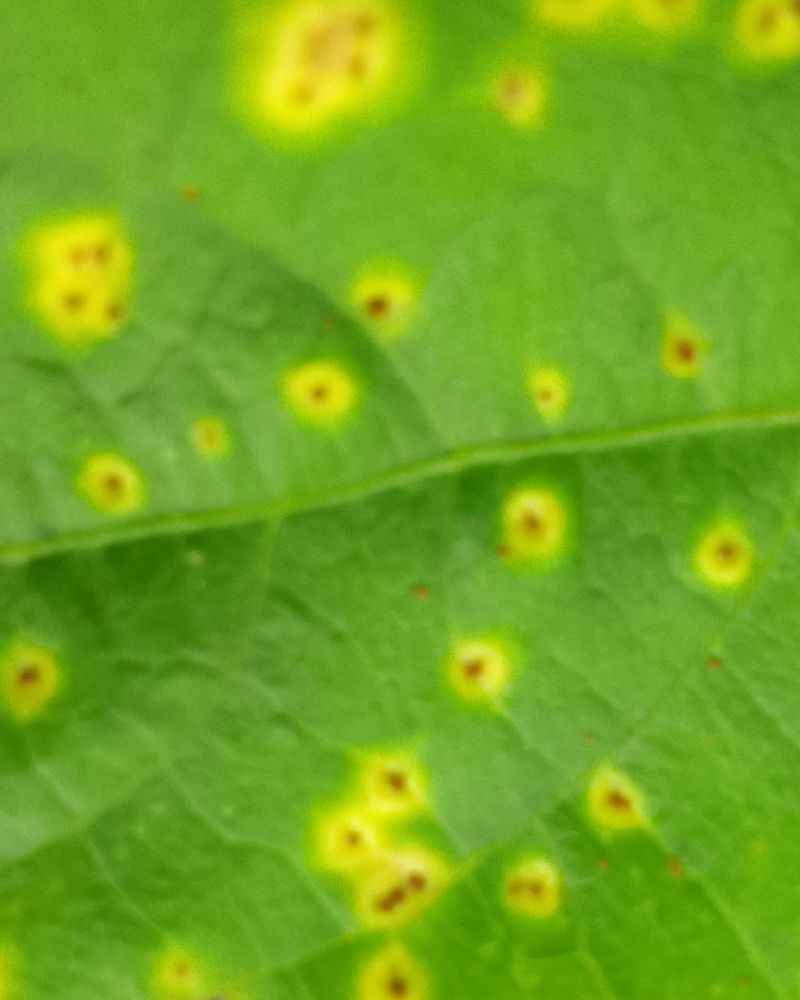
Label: rust